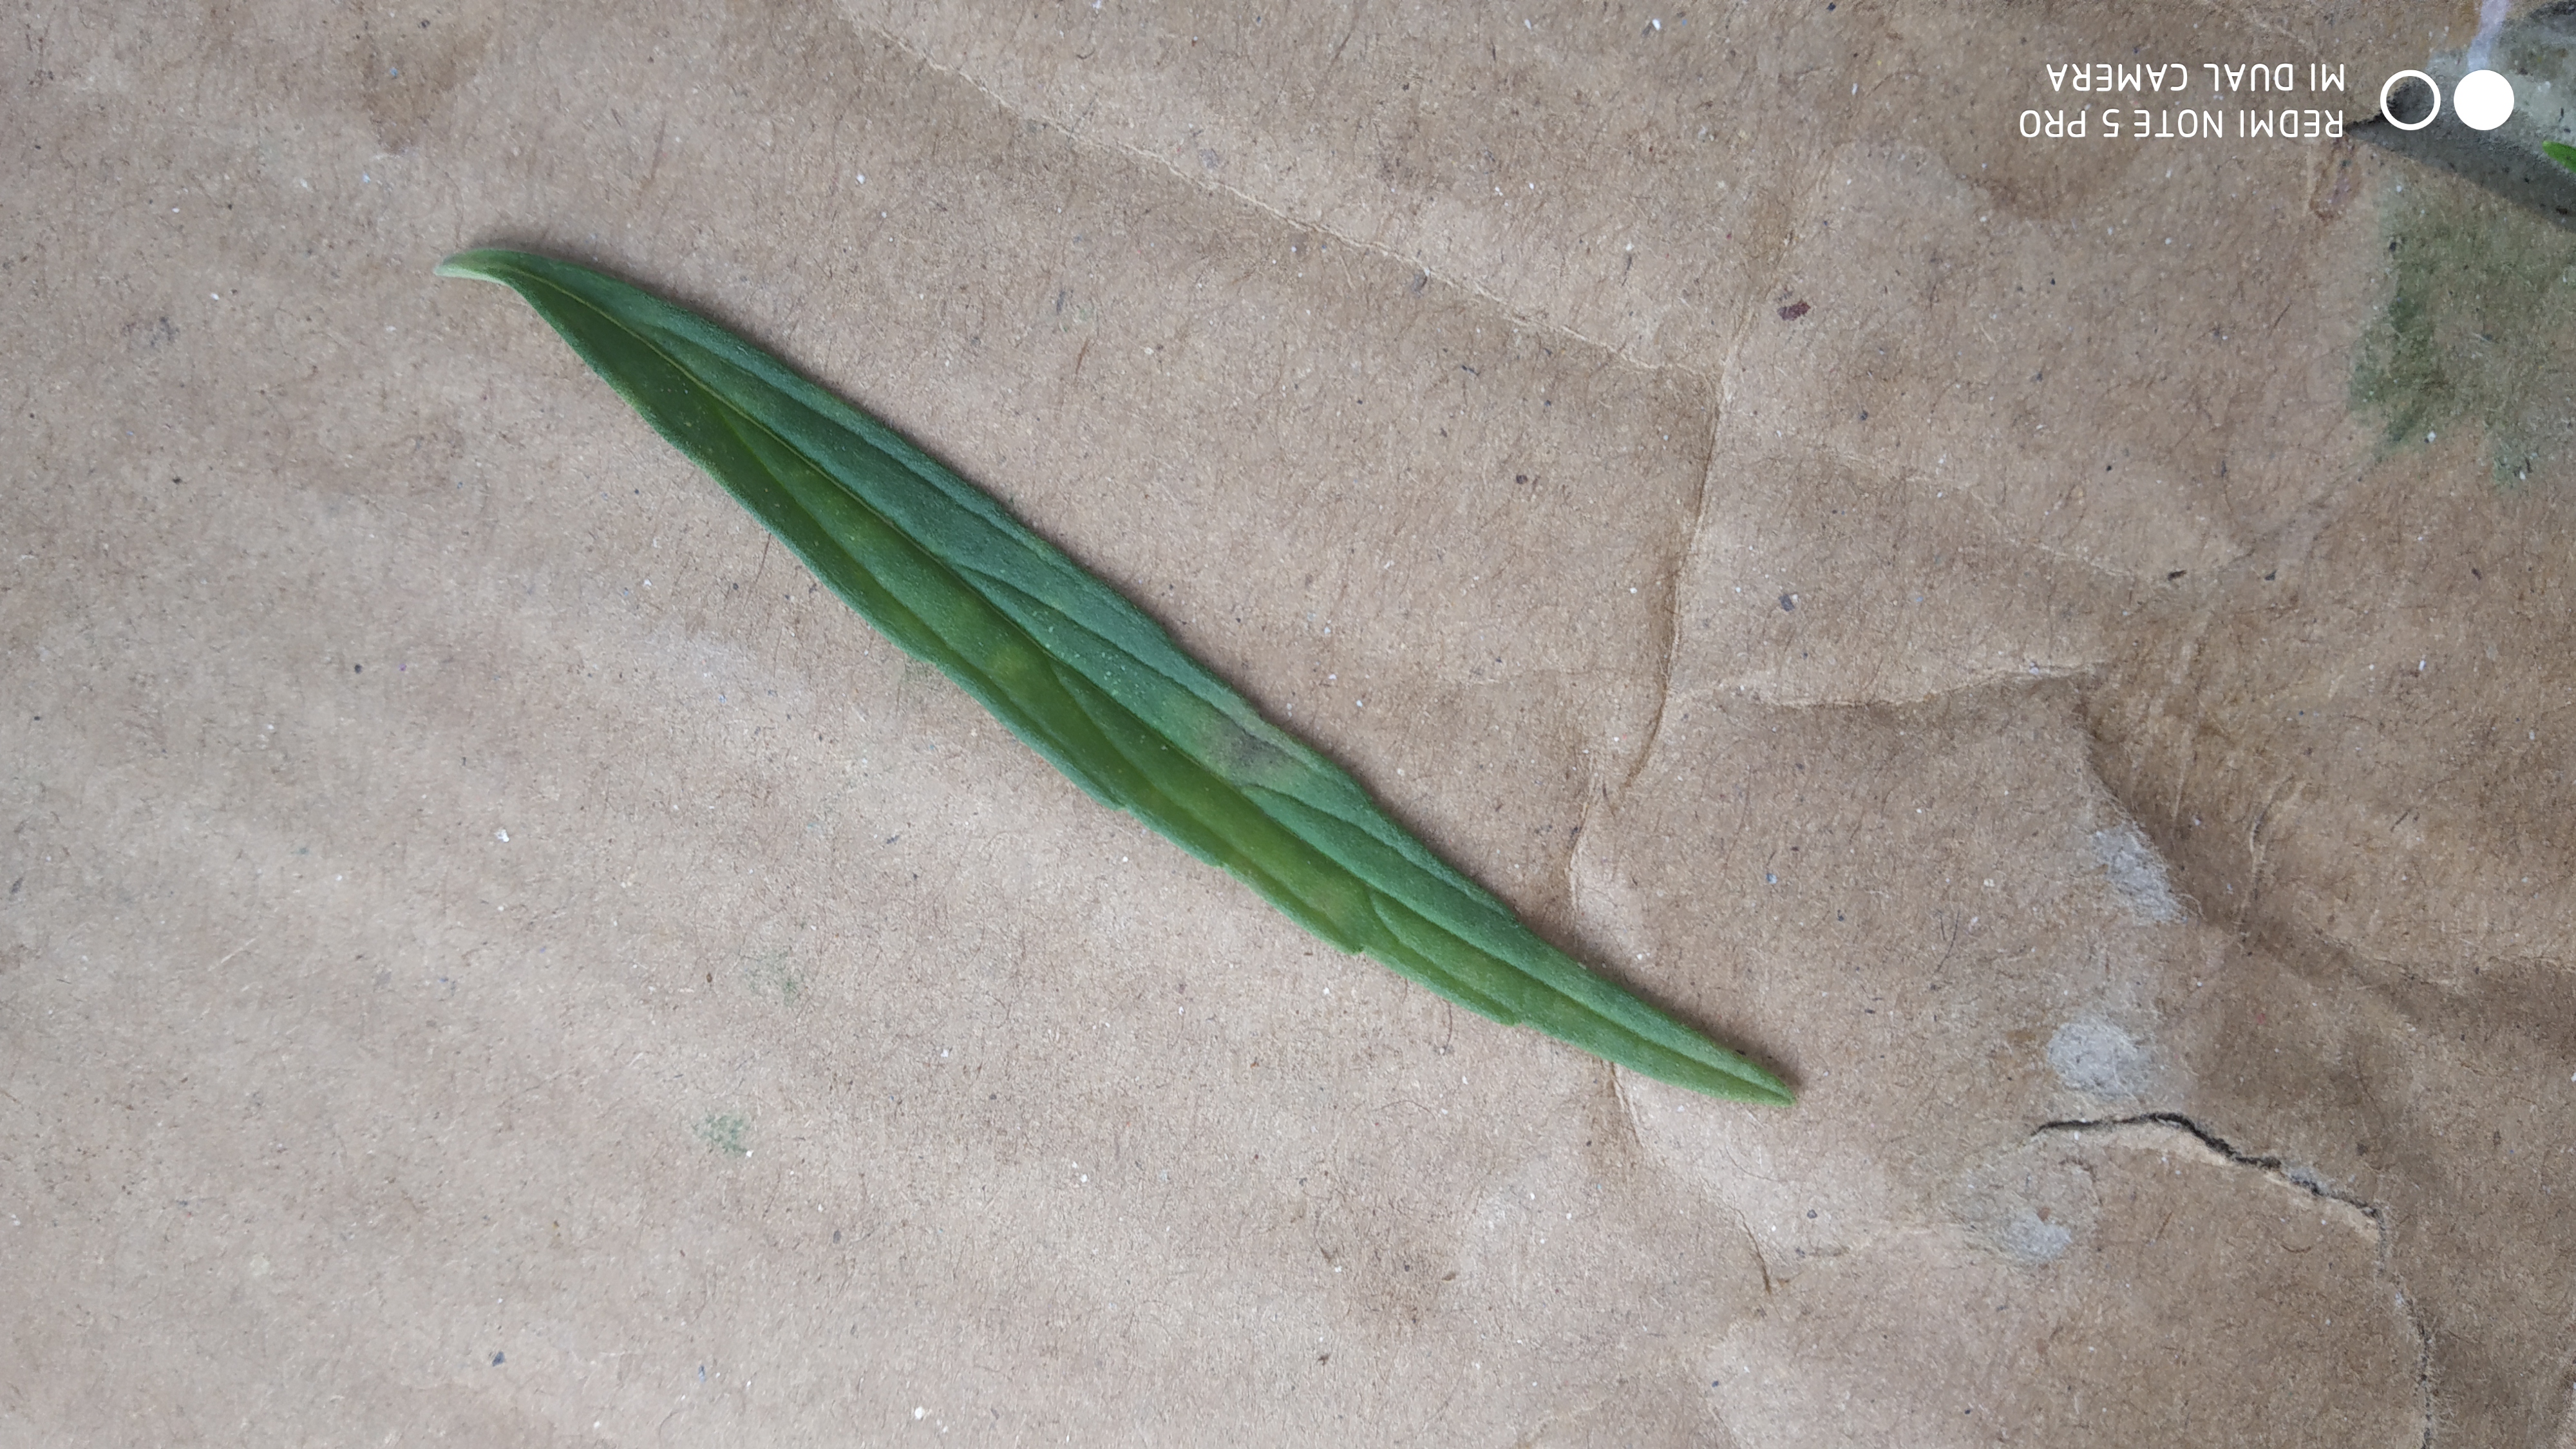
Plant: Thumbe